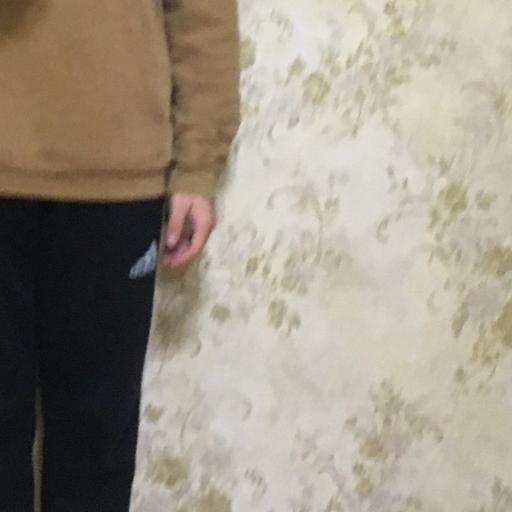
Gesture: no_gesture